Costumbrismo

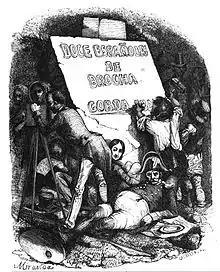
Title page of "Doce españoles de brocha gorda...", drawn by Fernando Miranda y Casellas

Poet, journalist and pamphleteer Antonio Flores Algovia (1821–65), one of the contributors to "Los españoles..." followed up in 1846 with "Doce españoles de brocha gorda, que no pudiéndose pintar a sí mismos, me han encargado a mí, Antonio Flores, sus retratos" ("Twelve Spaniards with a broad brush, who not being able to portray themselves have put me, Antonio Flores, in charge of their portraits"), subtitled a "novel of popular customs" (""novela de costumbres populares""). Published in 1846 and reissued several times, the book merged the hitherto more essayistic "costumbrista" form with aspects of the novel (although not a particularly tightly plotted novel). Somewhat more novelistic was his "Fe, Esperanza y Caridad" ("Faith Hope and Charity"), published serially in "La Nación" in 1850–1851 and also much reprinted. Flores had been Eugène Sue's translator into Spanish, and Sue's influence is strong in this work. Flores turned to again to "custumbrismo", of a sort, in 1853 with "Ayer, hoy y mañana o la fe, el vapor y la electricidad (cuadros sociales de 1800, 1850 y 1899)" ("Yesterday, today and tomorrow or faith, steam and electricity (social pictures of 1800, 1850, and 1899)") going Mesonero's "types lost" and "types found" one better by projecting a vision of the future influenced by the work of Émile Souvestre. His newspaper "El Laberinto" continued publishing his "costumbrista" work even posthumously, such as "Tipos y costumbres españolas" (1877).